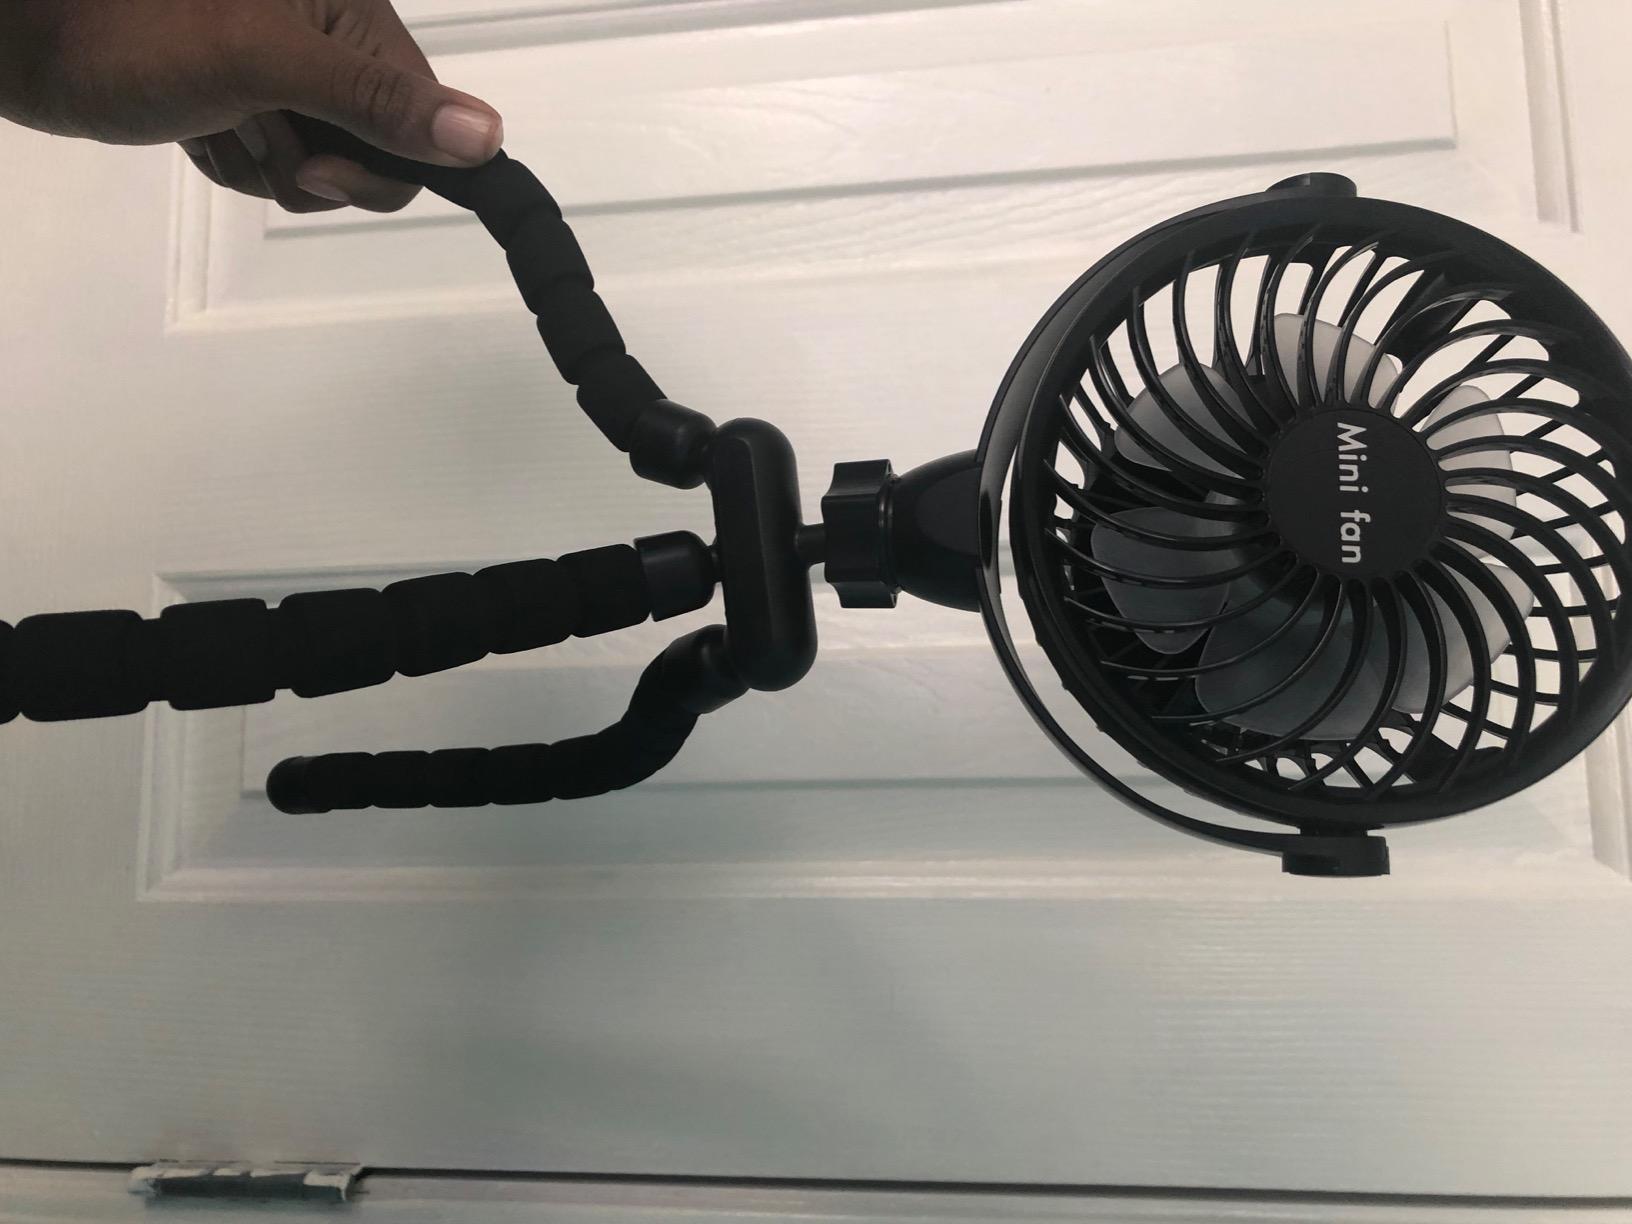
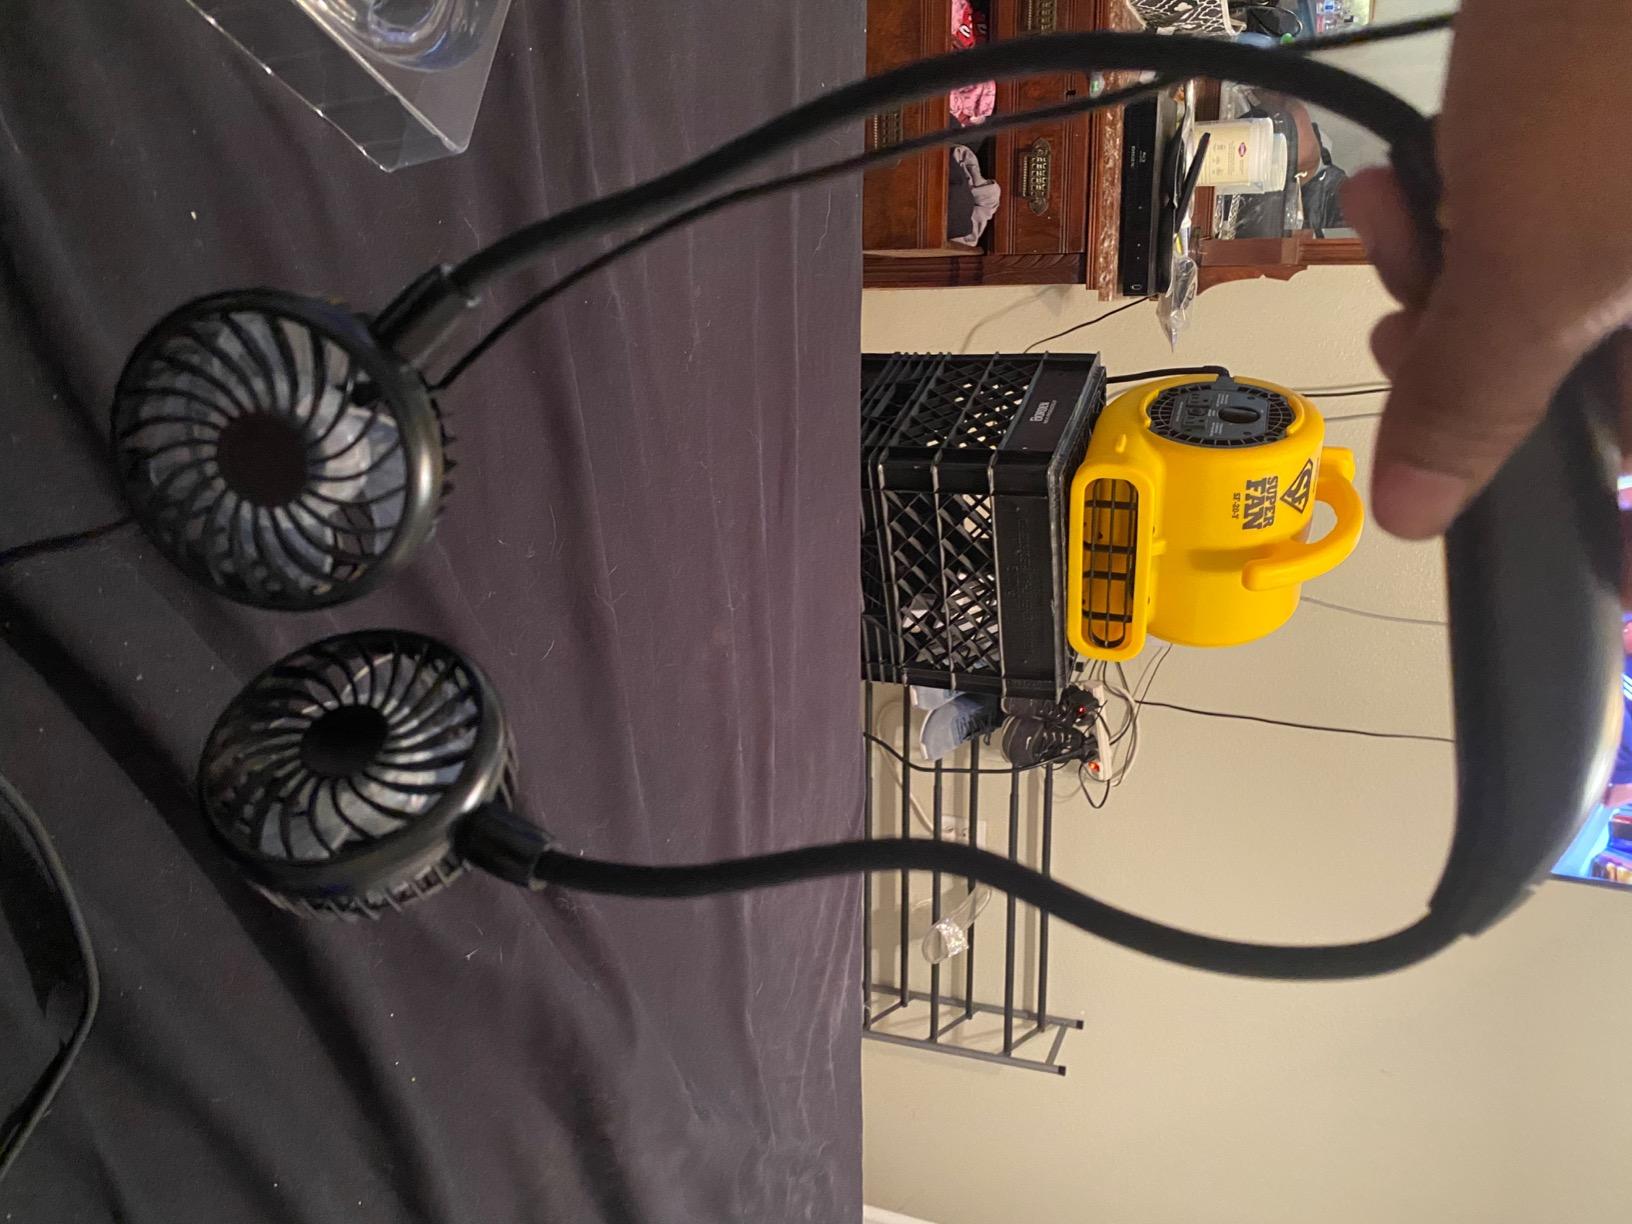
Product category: fan
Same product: no